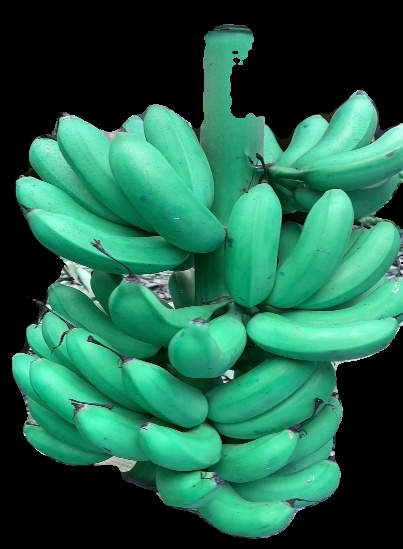
Variety: rasbale
Grade: grade1